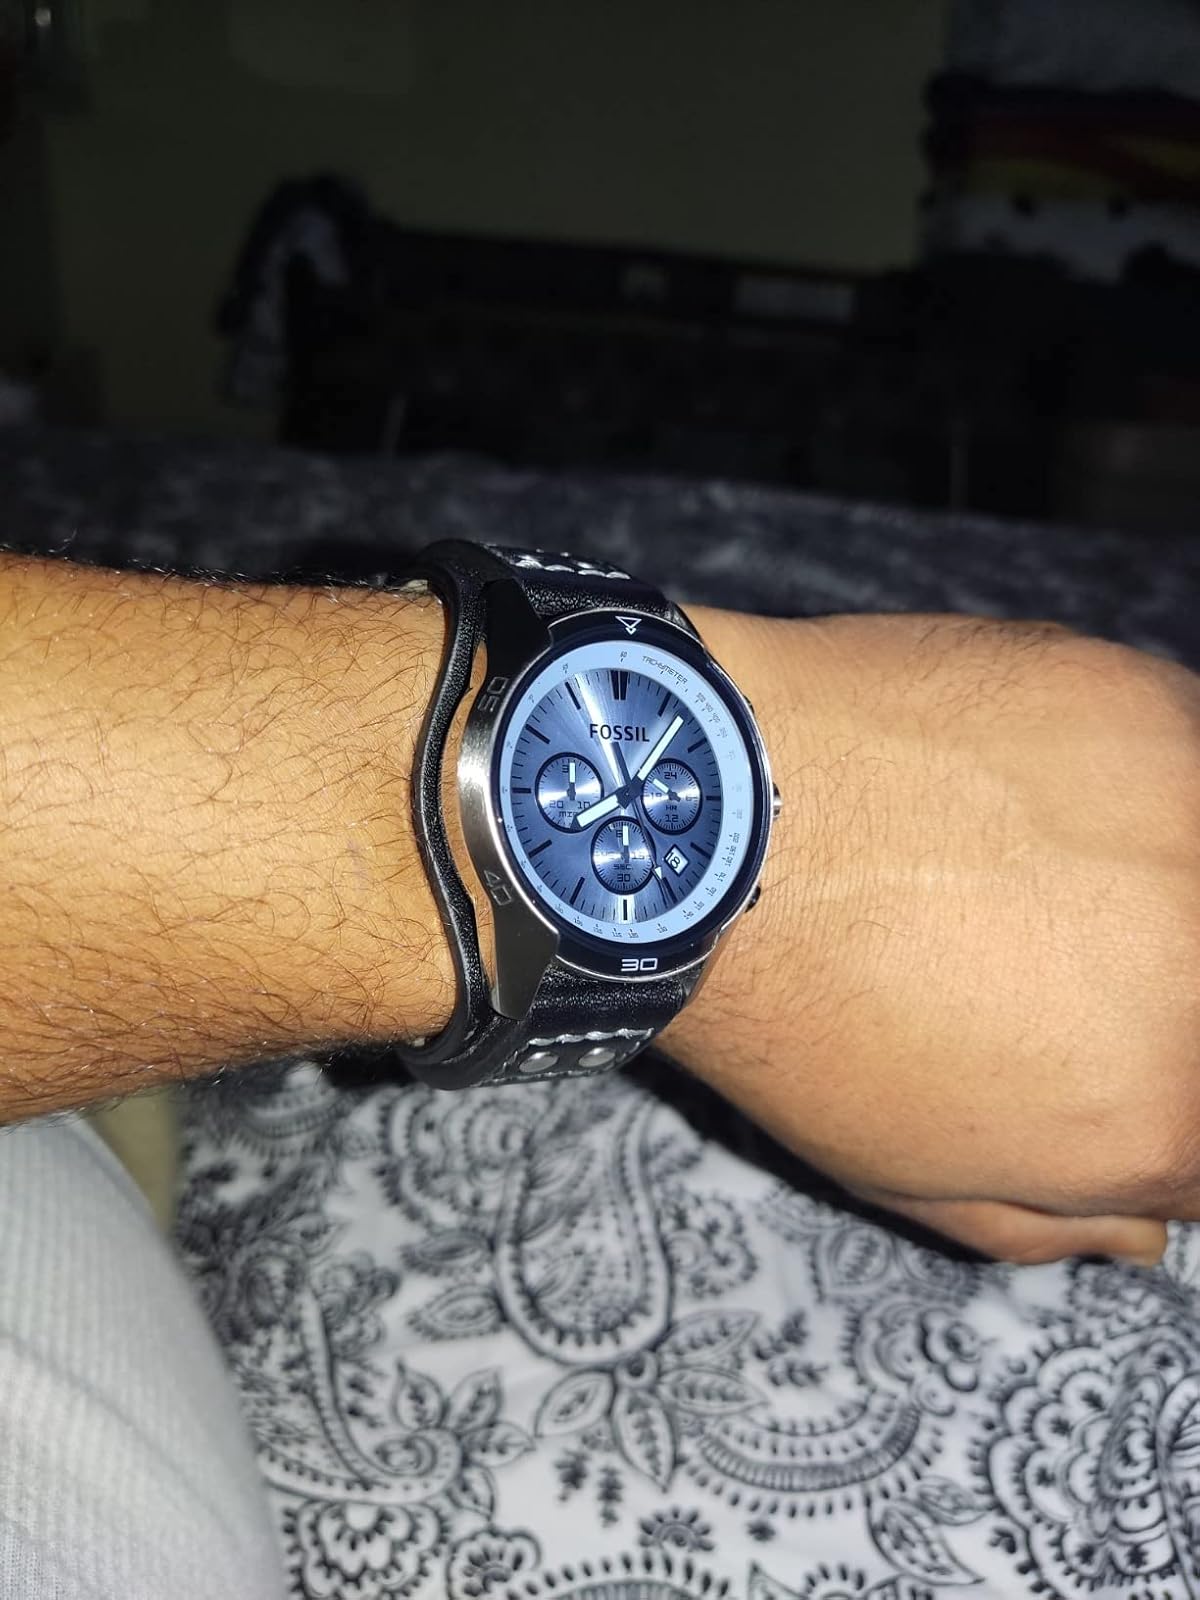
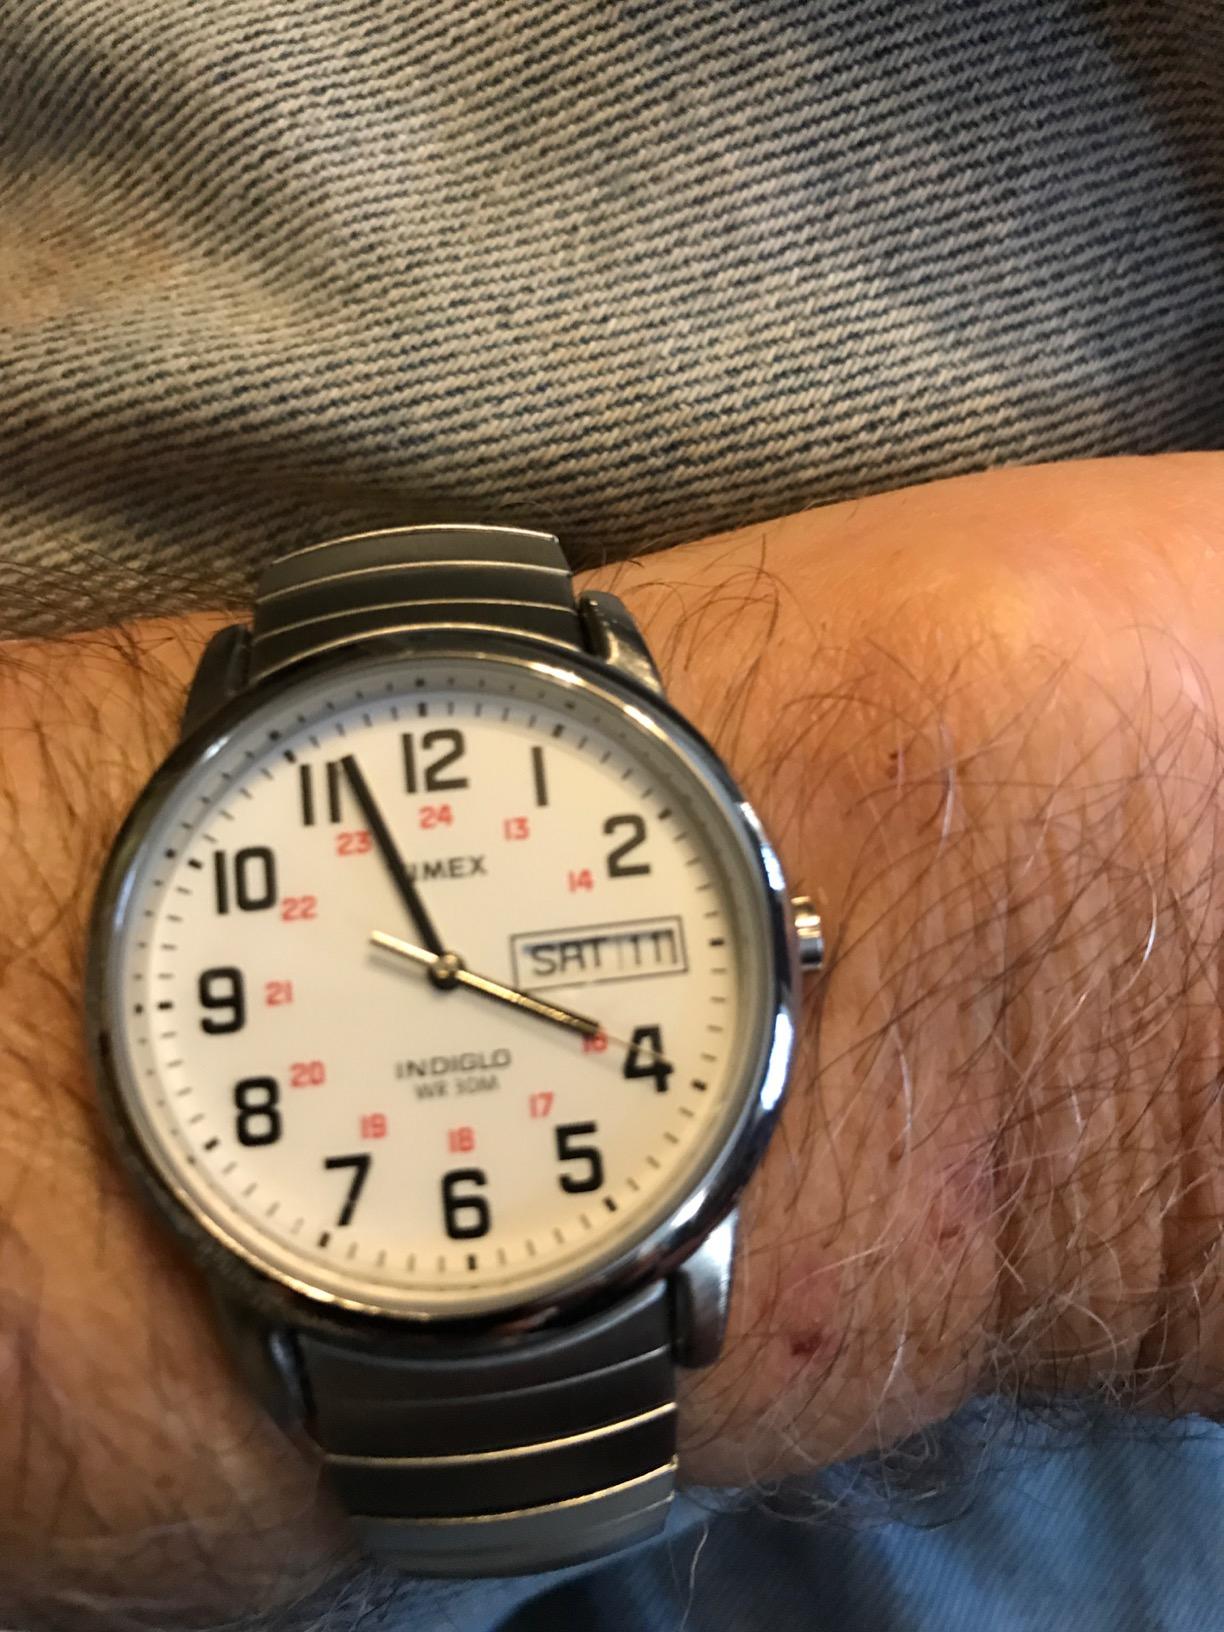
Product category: accessories_watch
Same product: no